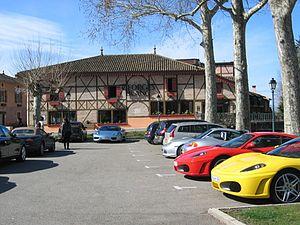
La gastronomie dans l'Ain présente les différentes spécialités culinaires de ses régions naturelles et historiques ainsi que ses fromages, ses vins et ses tables célèbres.
Georges Blanc, né le 2 janvier 1943, à Bourg-en-Bresse dans l'Ain, est un des chefs cuisiniers, restaurateurs et hôteliers français du village de Vonnas, un des plus beaux villages fleuris de France en plein cœur de la Bresse. Trois étoiles au Guide Michelin et 4 toques au Gault-Millau. Il est issu d'une dynastie de cuisinières bressanes de renom avec sa grand-mère, Élisa Blanc, surnommée la mère Blanc, et sa mère, Paulette Blanc. Ses fils Frédéric et Alexandre Blanc continuent tous les deux l'aventure culinaire d'élite.